Elkton High School (Maryland)

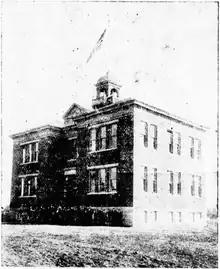
Elkton High School in 1906

Elkton High School is a high school located in Elkton, Maryland, United States on 110 James St. It is a member of the Cecil County Public Schools and there are approximately ~1000 students. Ranked as the 127th school within Maryland by U.S. News, the school is considered to be the 4th-ranked high school within the Cecil County Public School district.